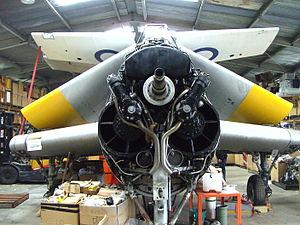
L’Armstrong Siddeley Double Mamba est un turbopropulseur britannique conçu et développé à la fin des années 1940. D'une puissance d'environ 3 000 à 4 000 ch, il fut utilisé essentiellement sur l'avion de lutte anti-sous-marine Fairey Gannet, développé pour la Fleet Air Arm de la Royal Navy.